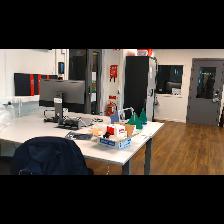
Label: NonHuman